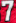
Number: 7